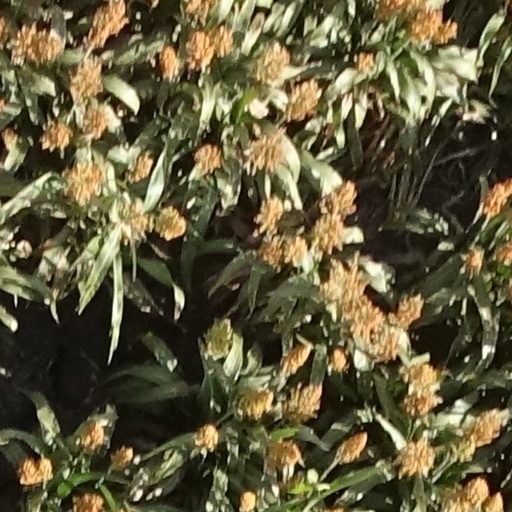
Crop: sorghum